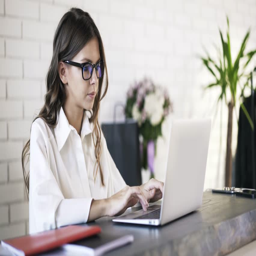
side view of a young beautiful woman wearing glasses typing at her laptop in office and drinking coffee from a paper cup .